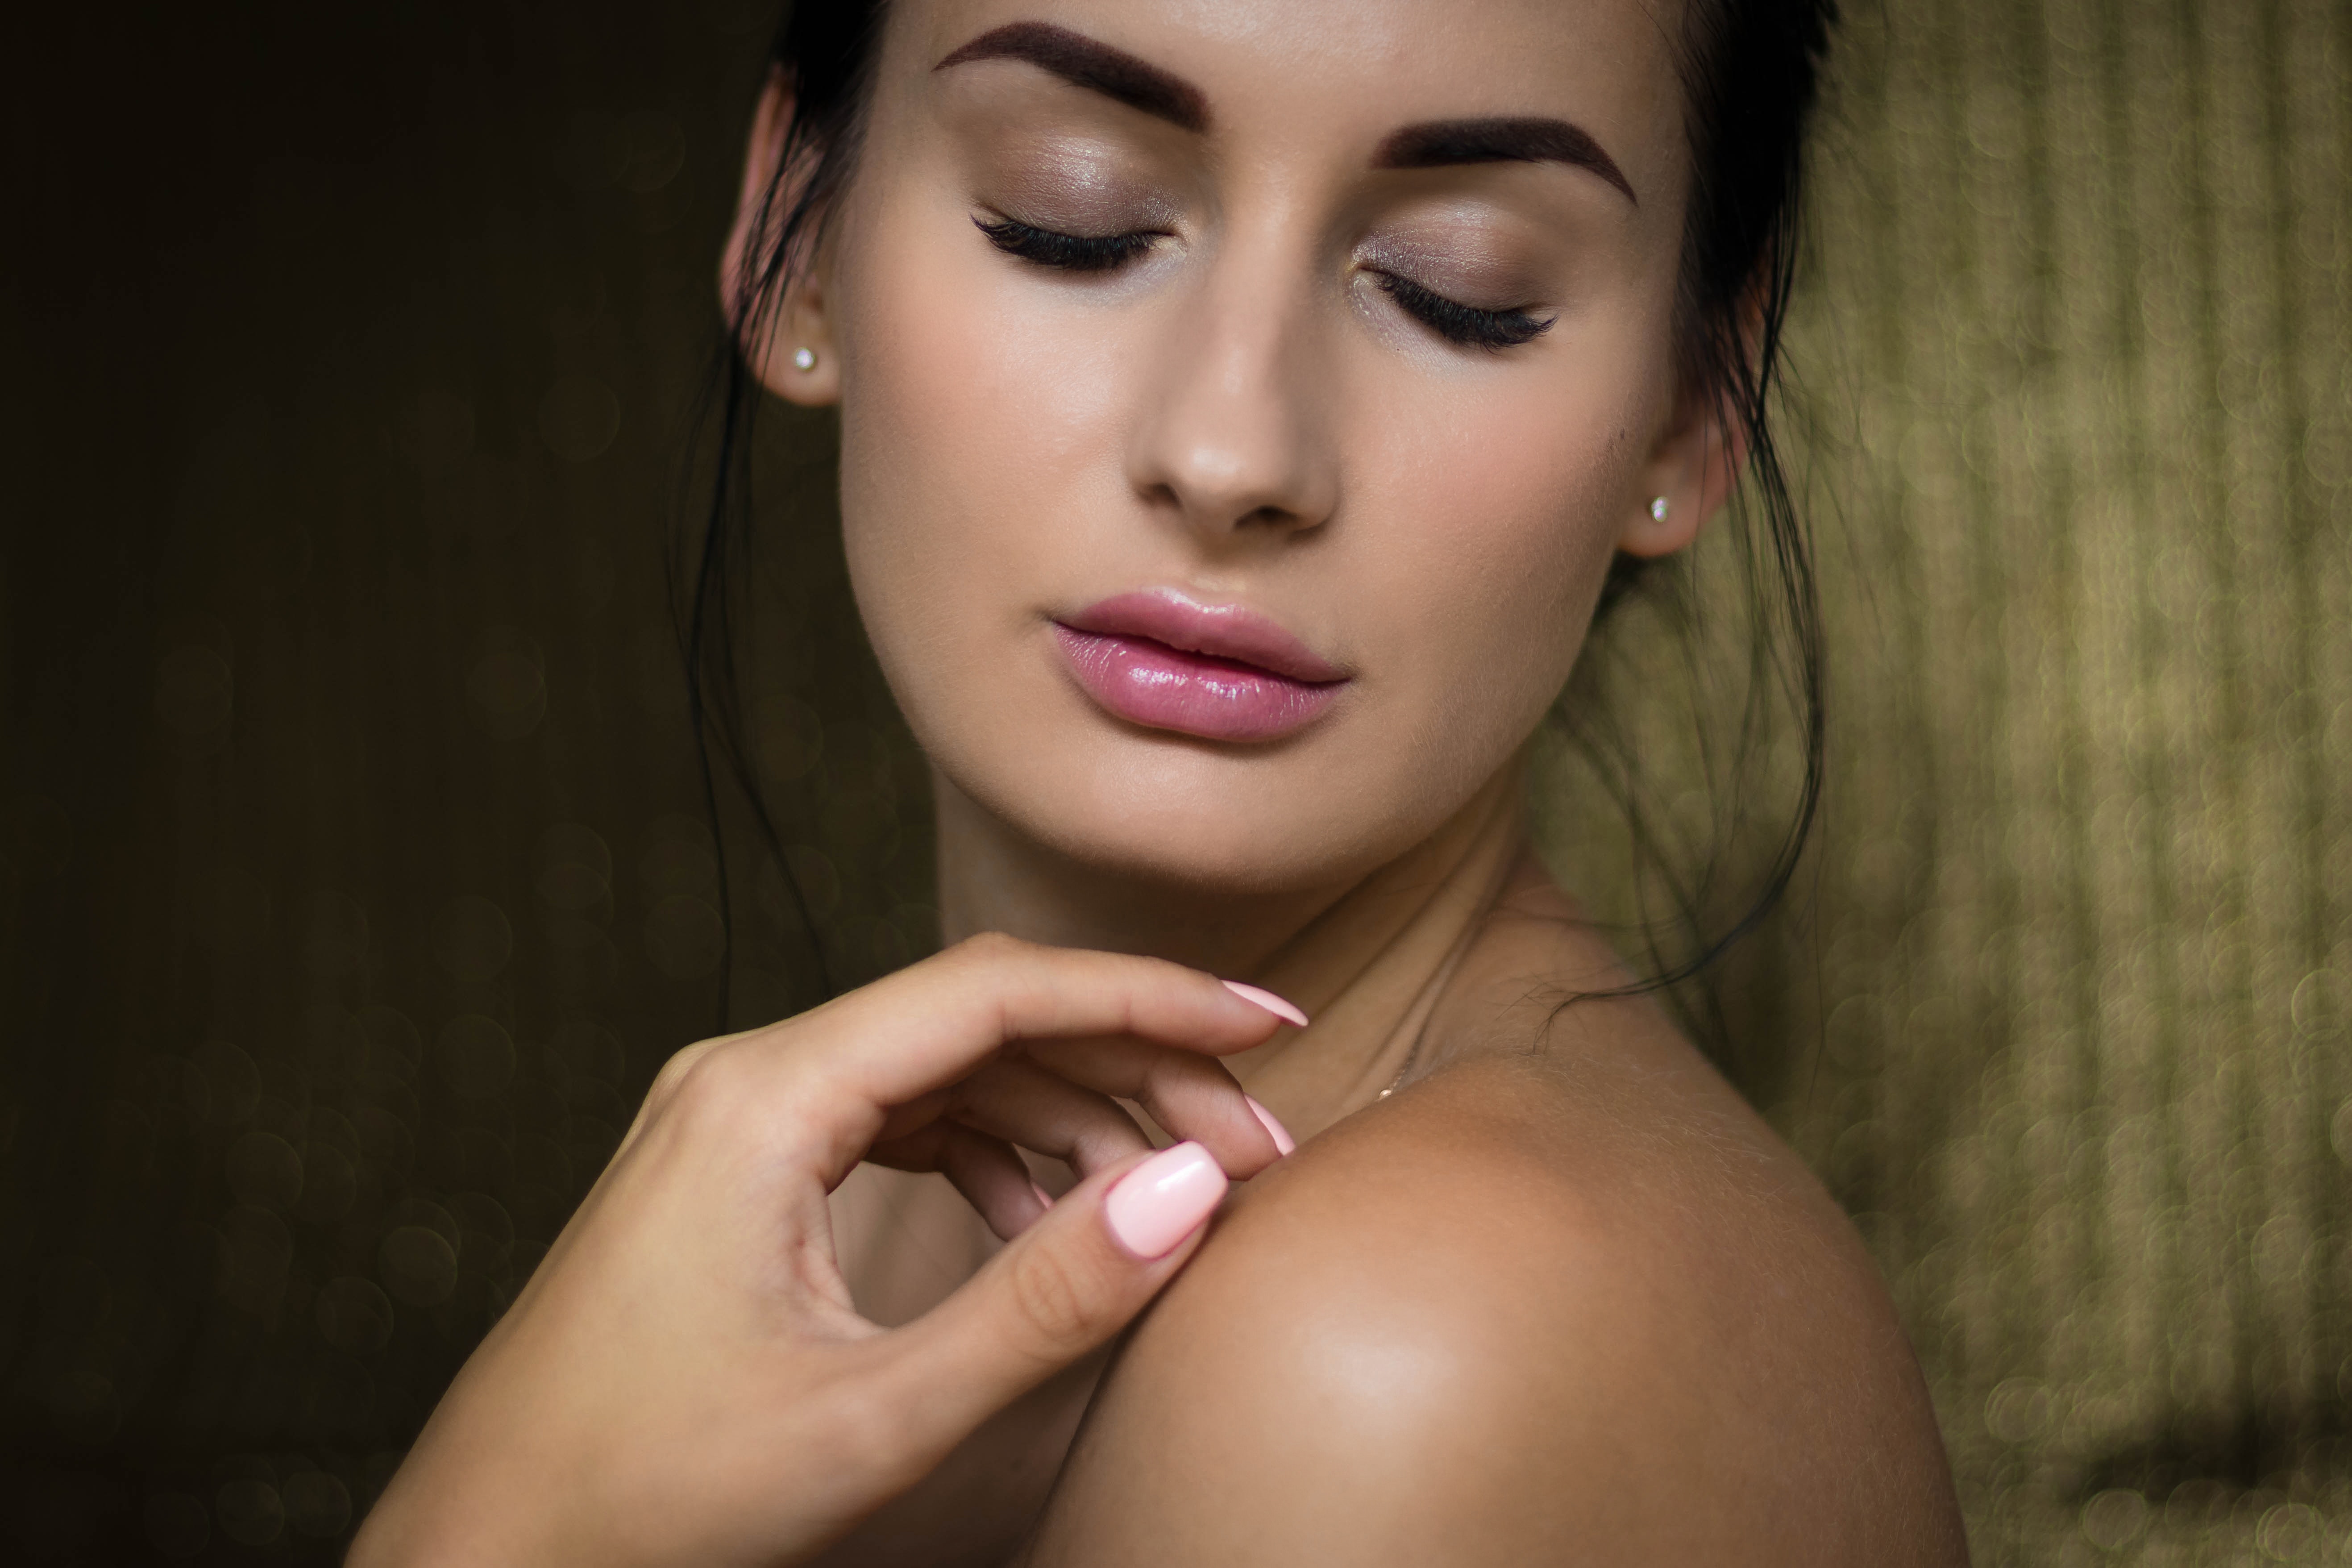
beauty, skin, lip, eyebrow, cheek, chin, black hair, close up, nail, eyelash, model, girl, finger, brown hair, neck